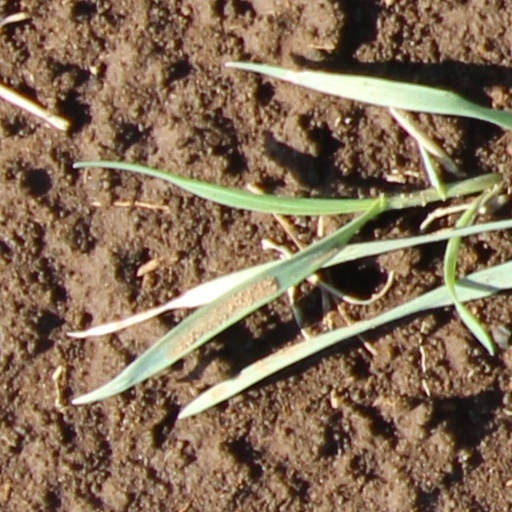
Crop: wheat